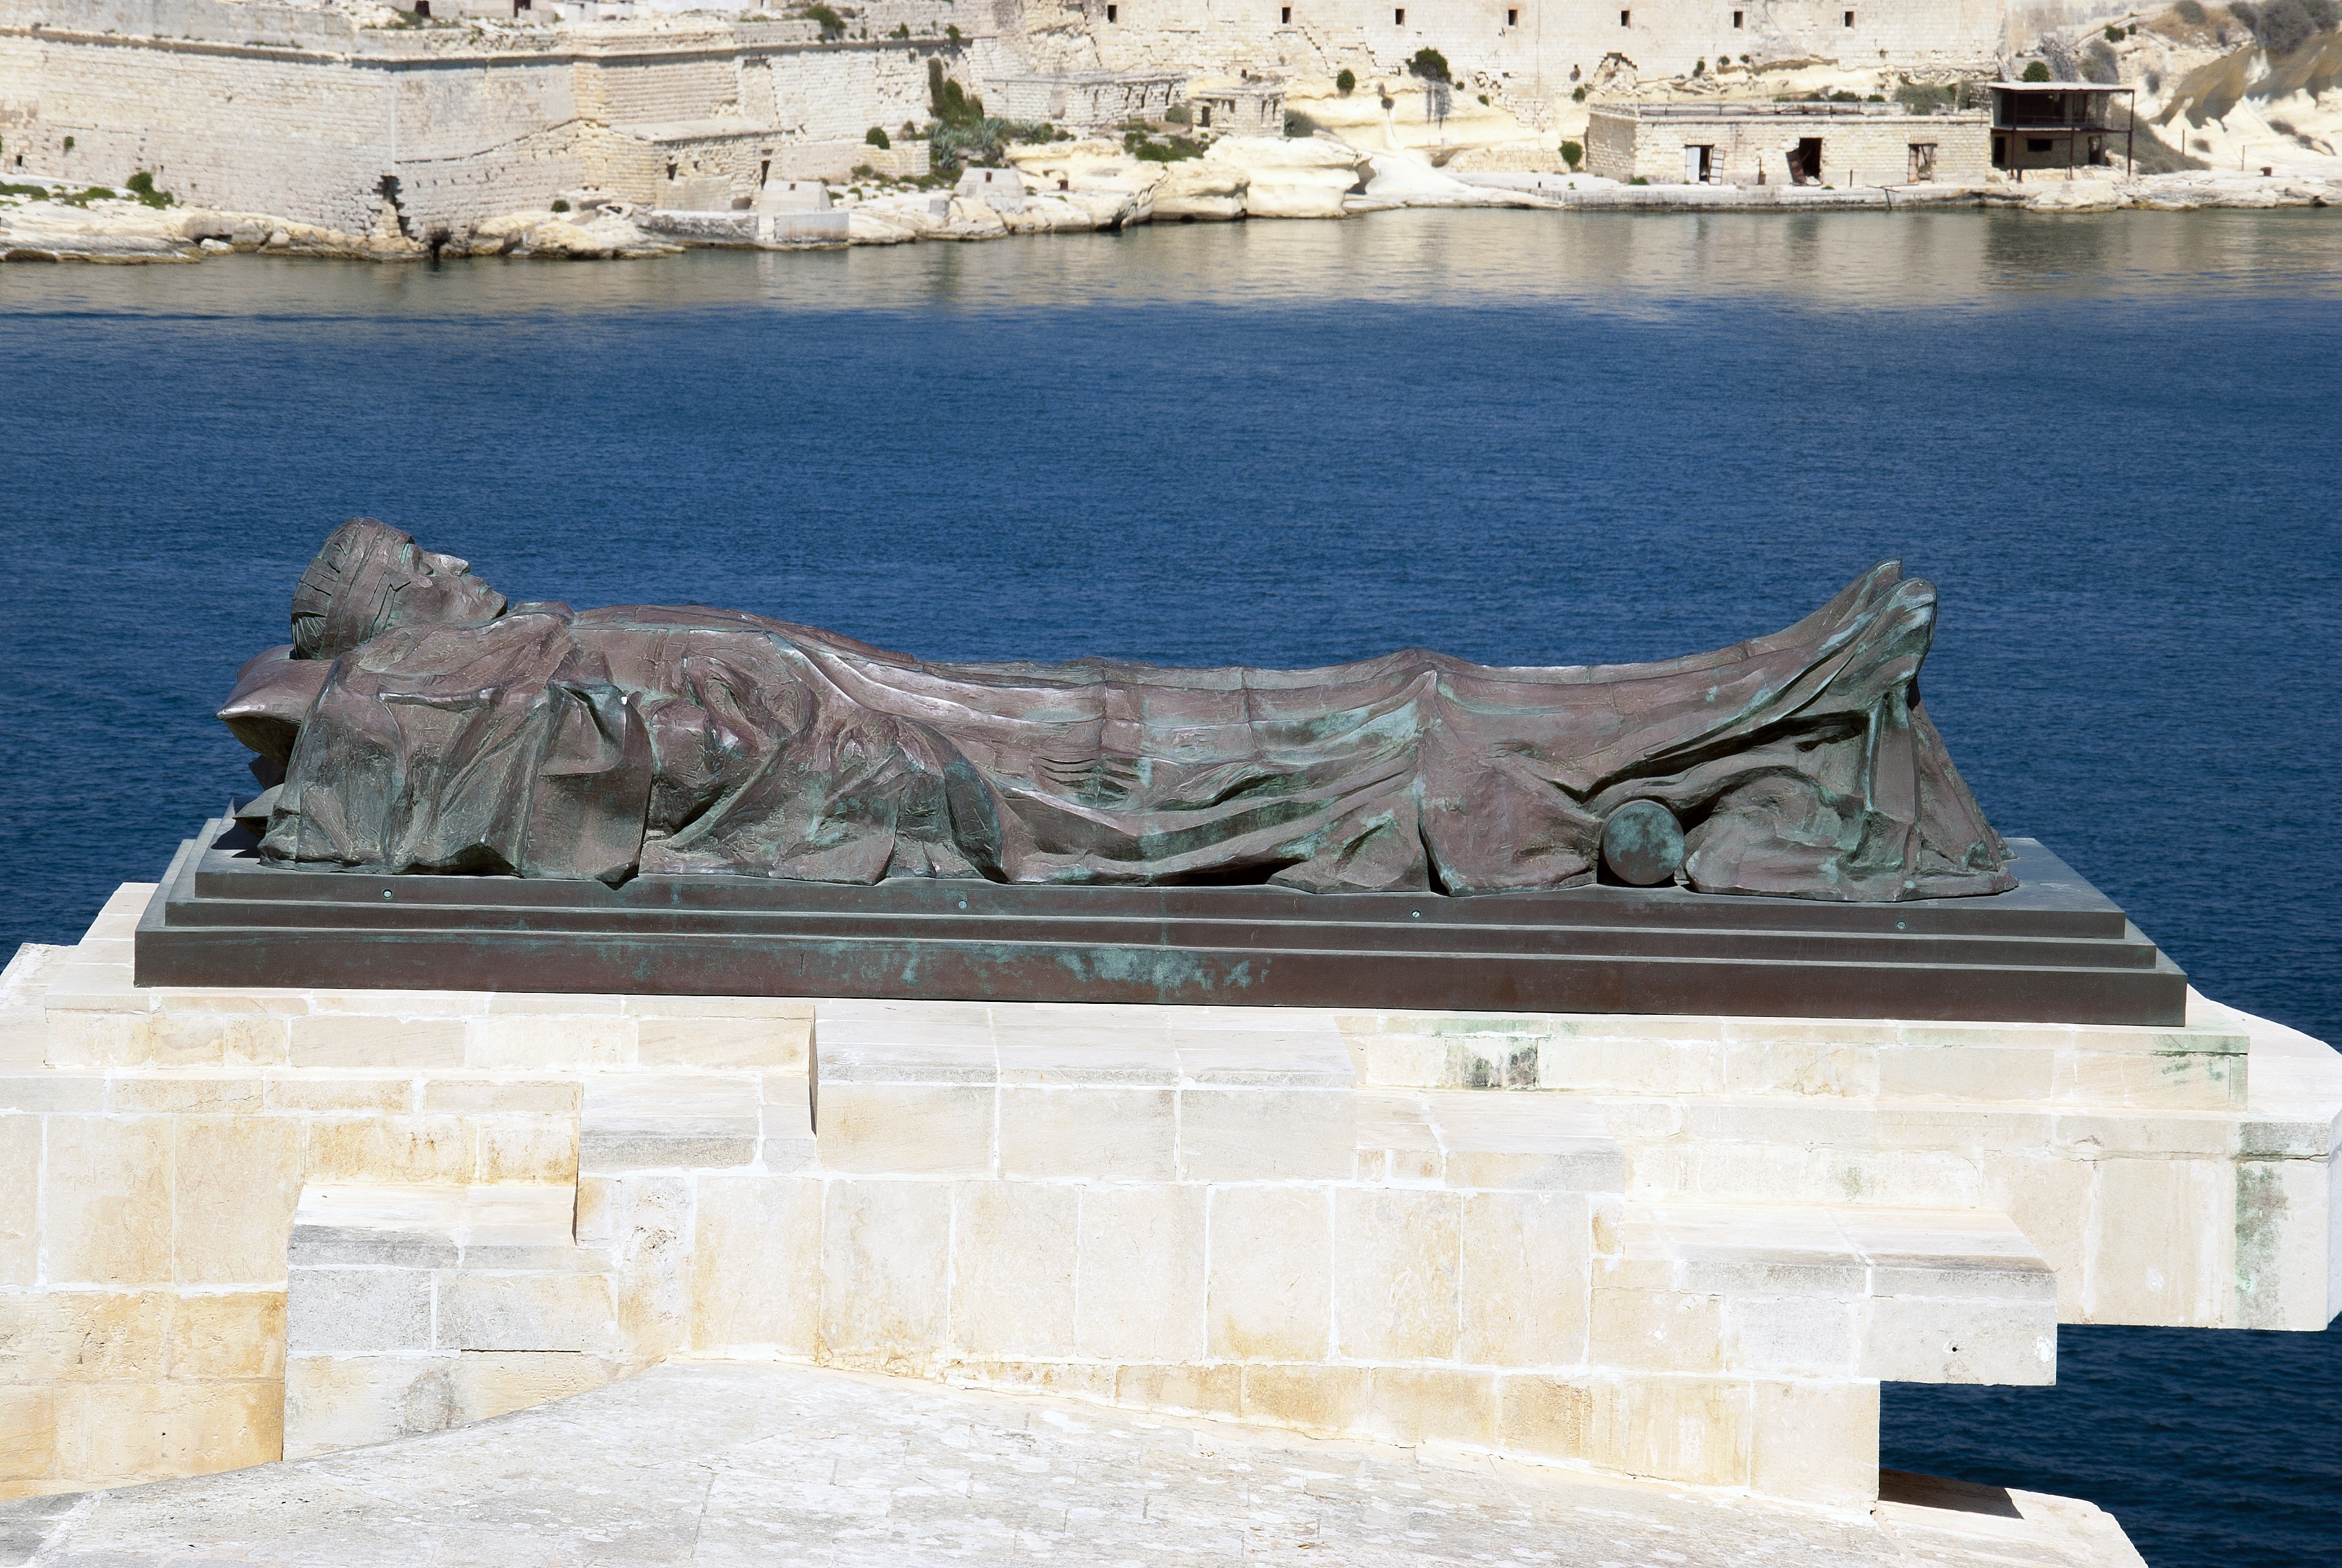
monument, statue, landmark, sculpture, memorial, art, temple, wwii, malta, ancient history, valetta, grand harbour